Colin Kelly

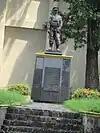
Clark Global City

On December 17, 1941, President Franklin D. Roosevelt wrote a letter, "To the President of the United States of America in 1956" asking for an appointment for Kelly's infant son. Colin P. Kelly III went to West Point, but did it on his own taking the examinations and declining the Presidential nomination. He graduated from West Point in 1963.